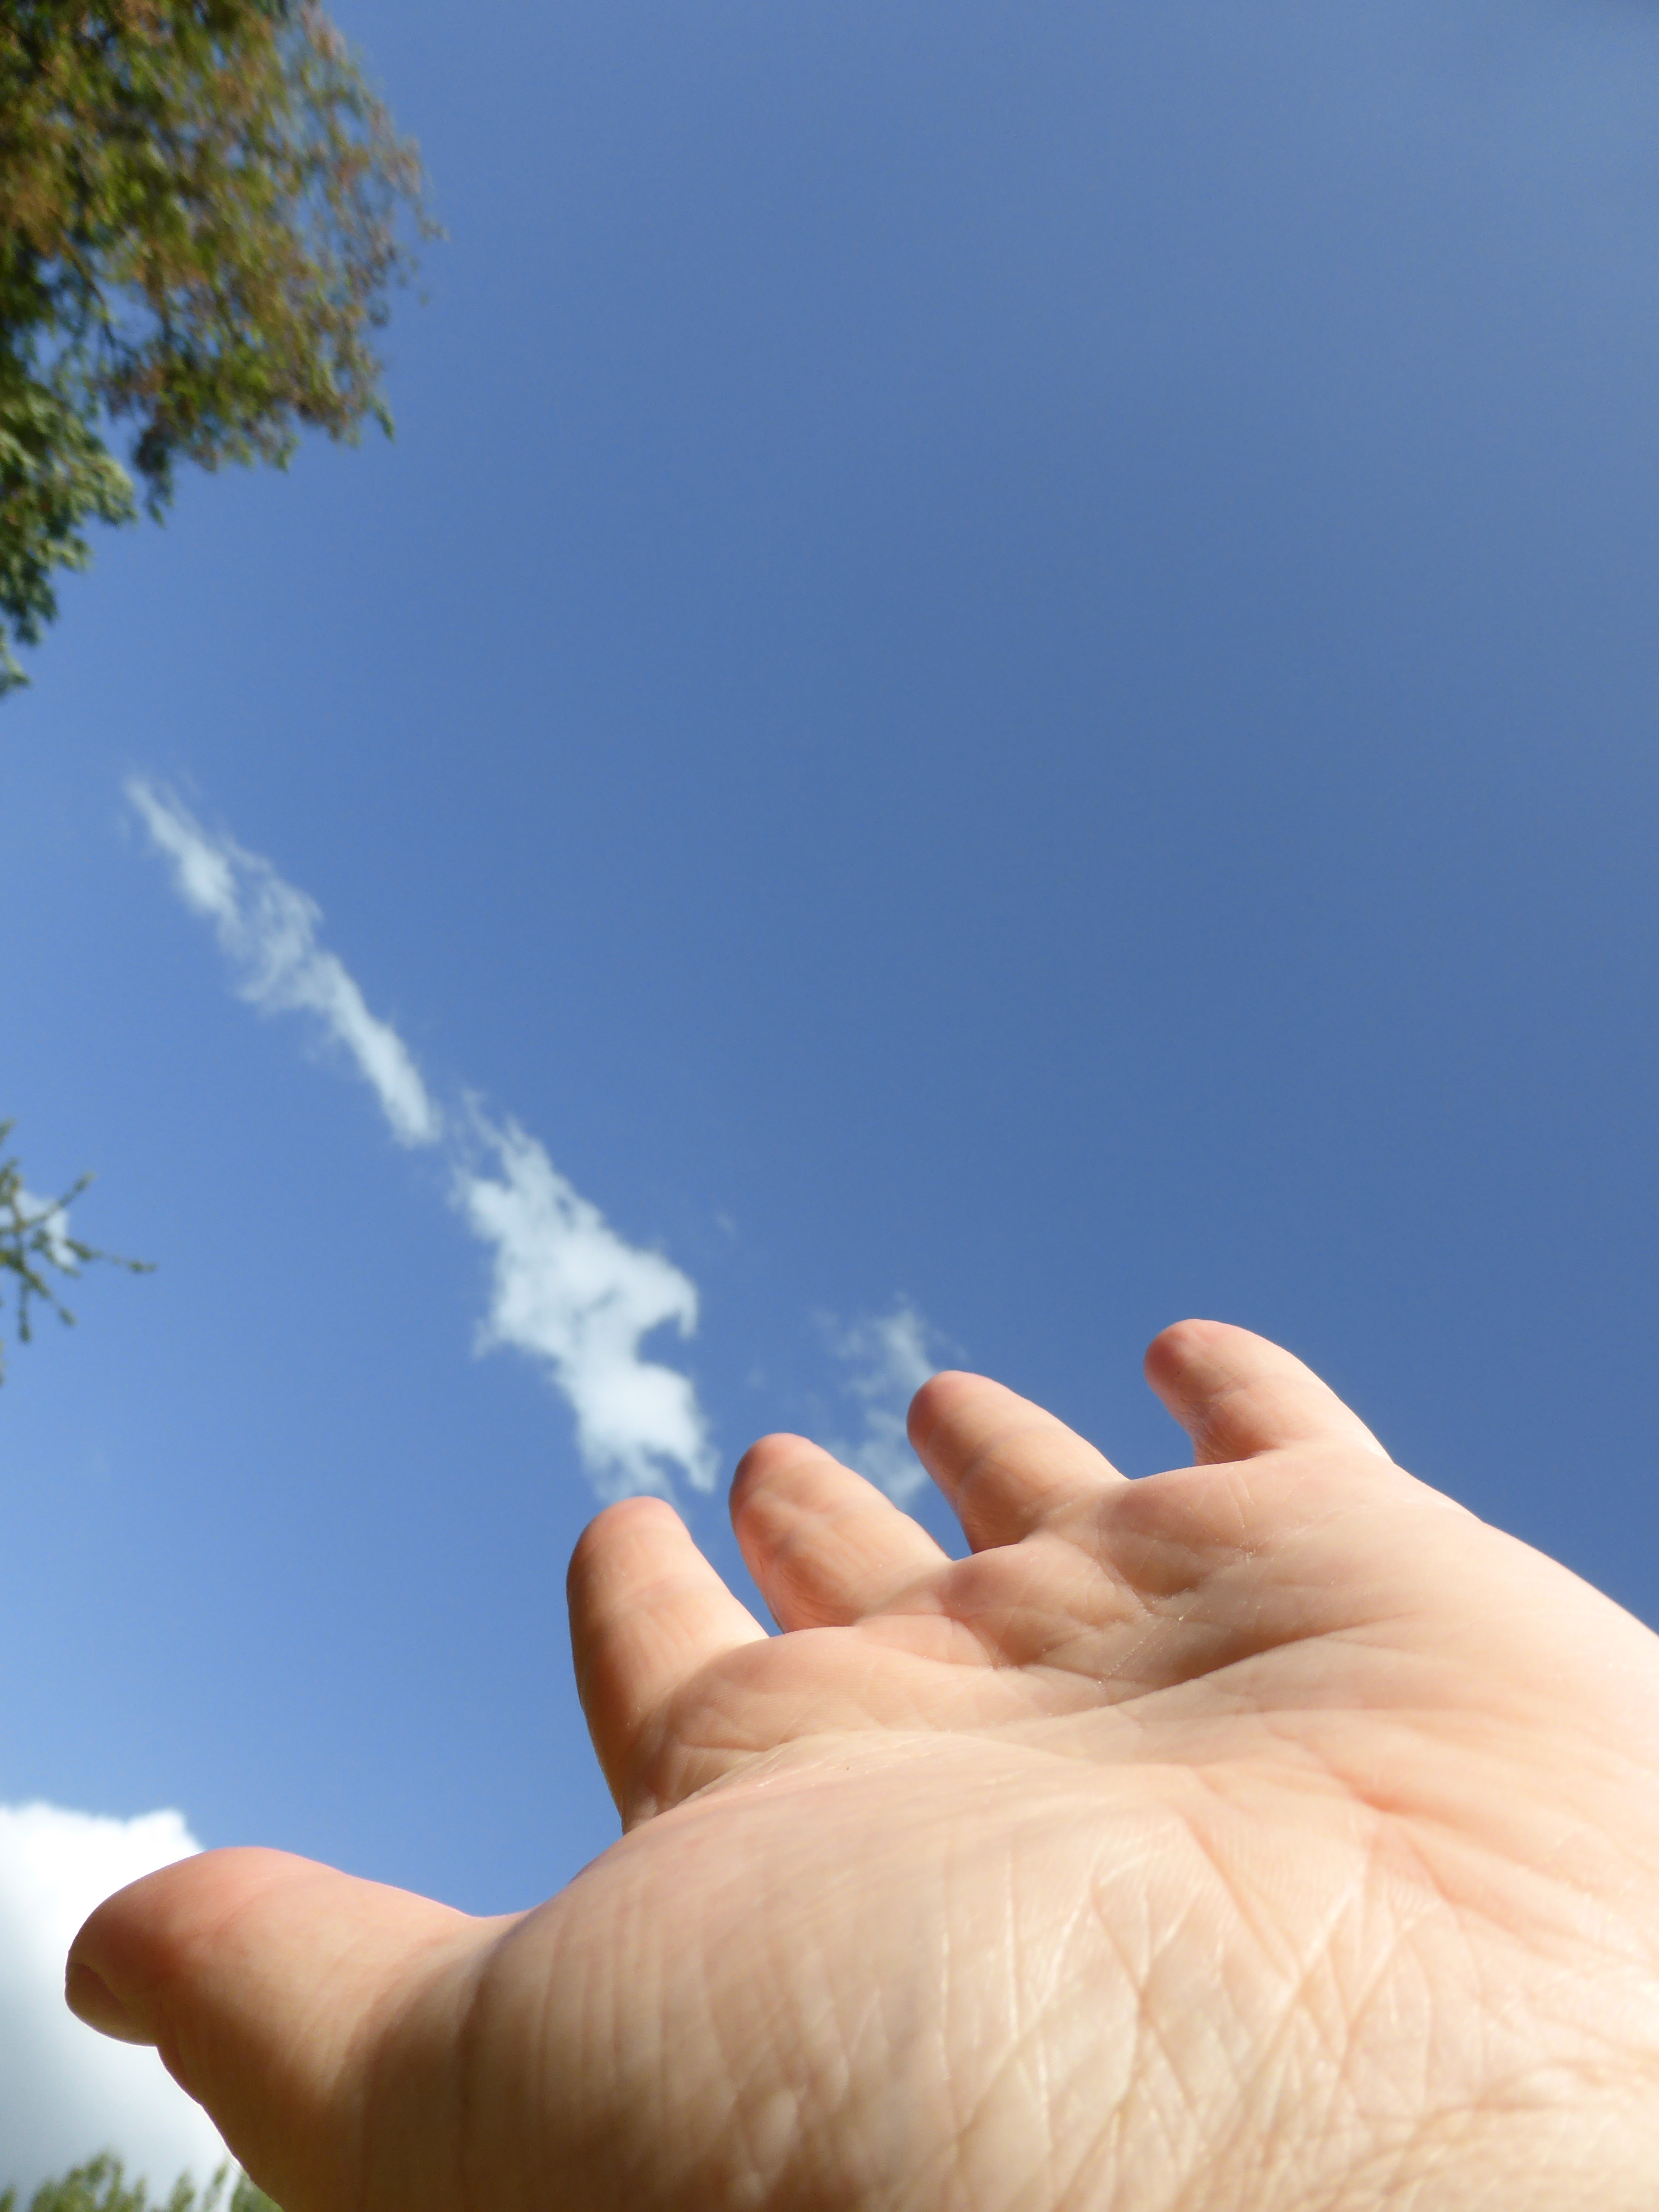
hand, cloud, sky, white, leg, finger, show, blue, arm, skin, sense